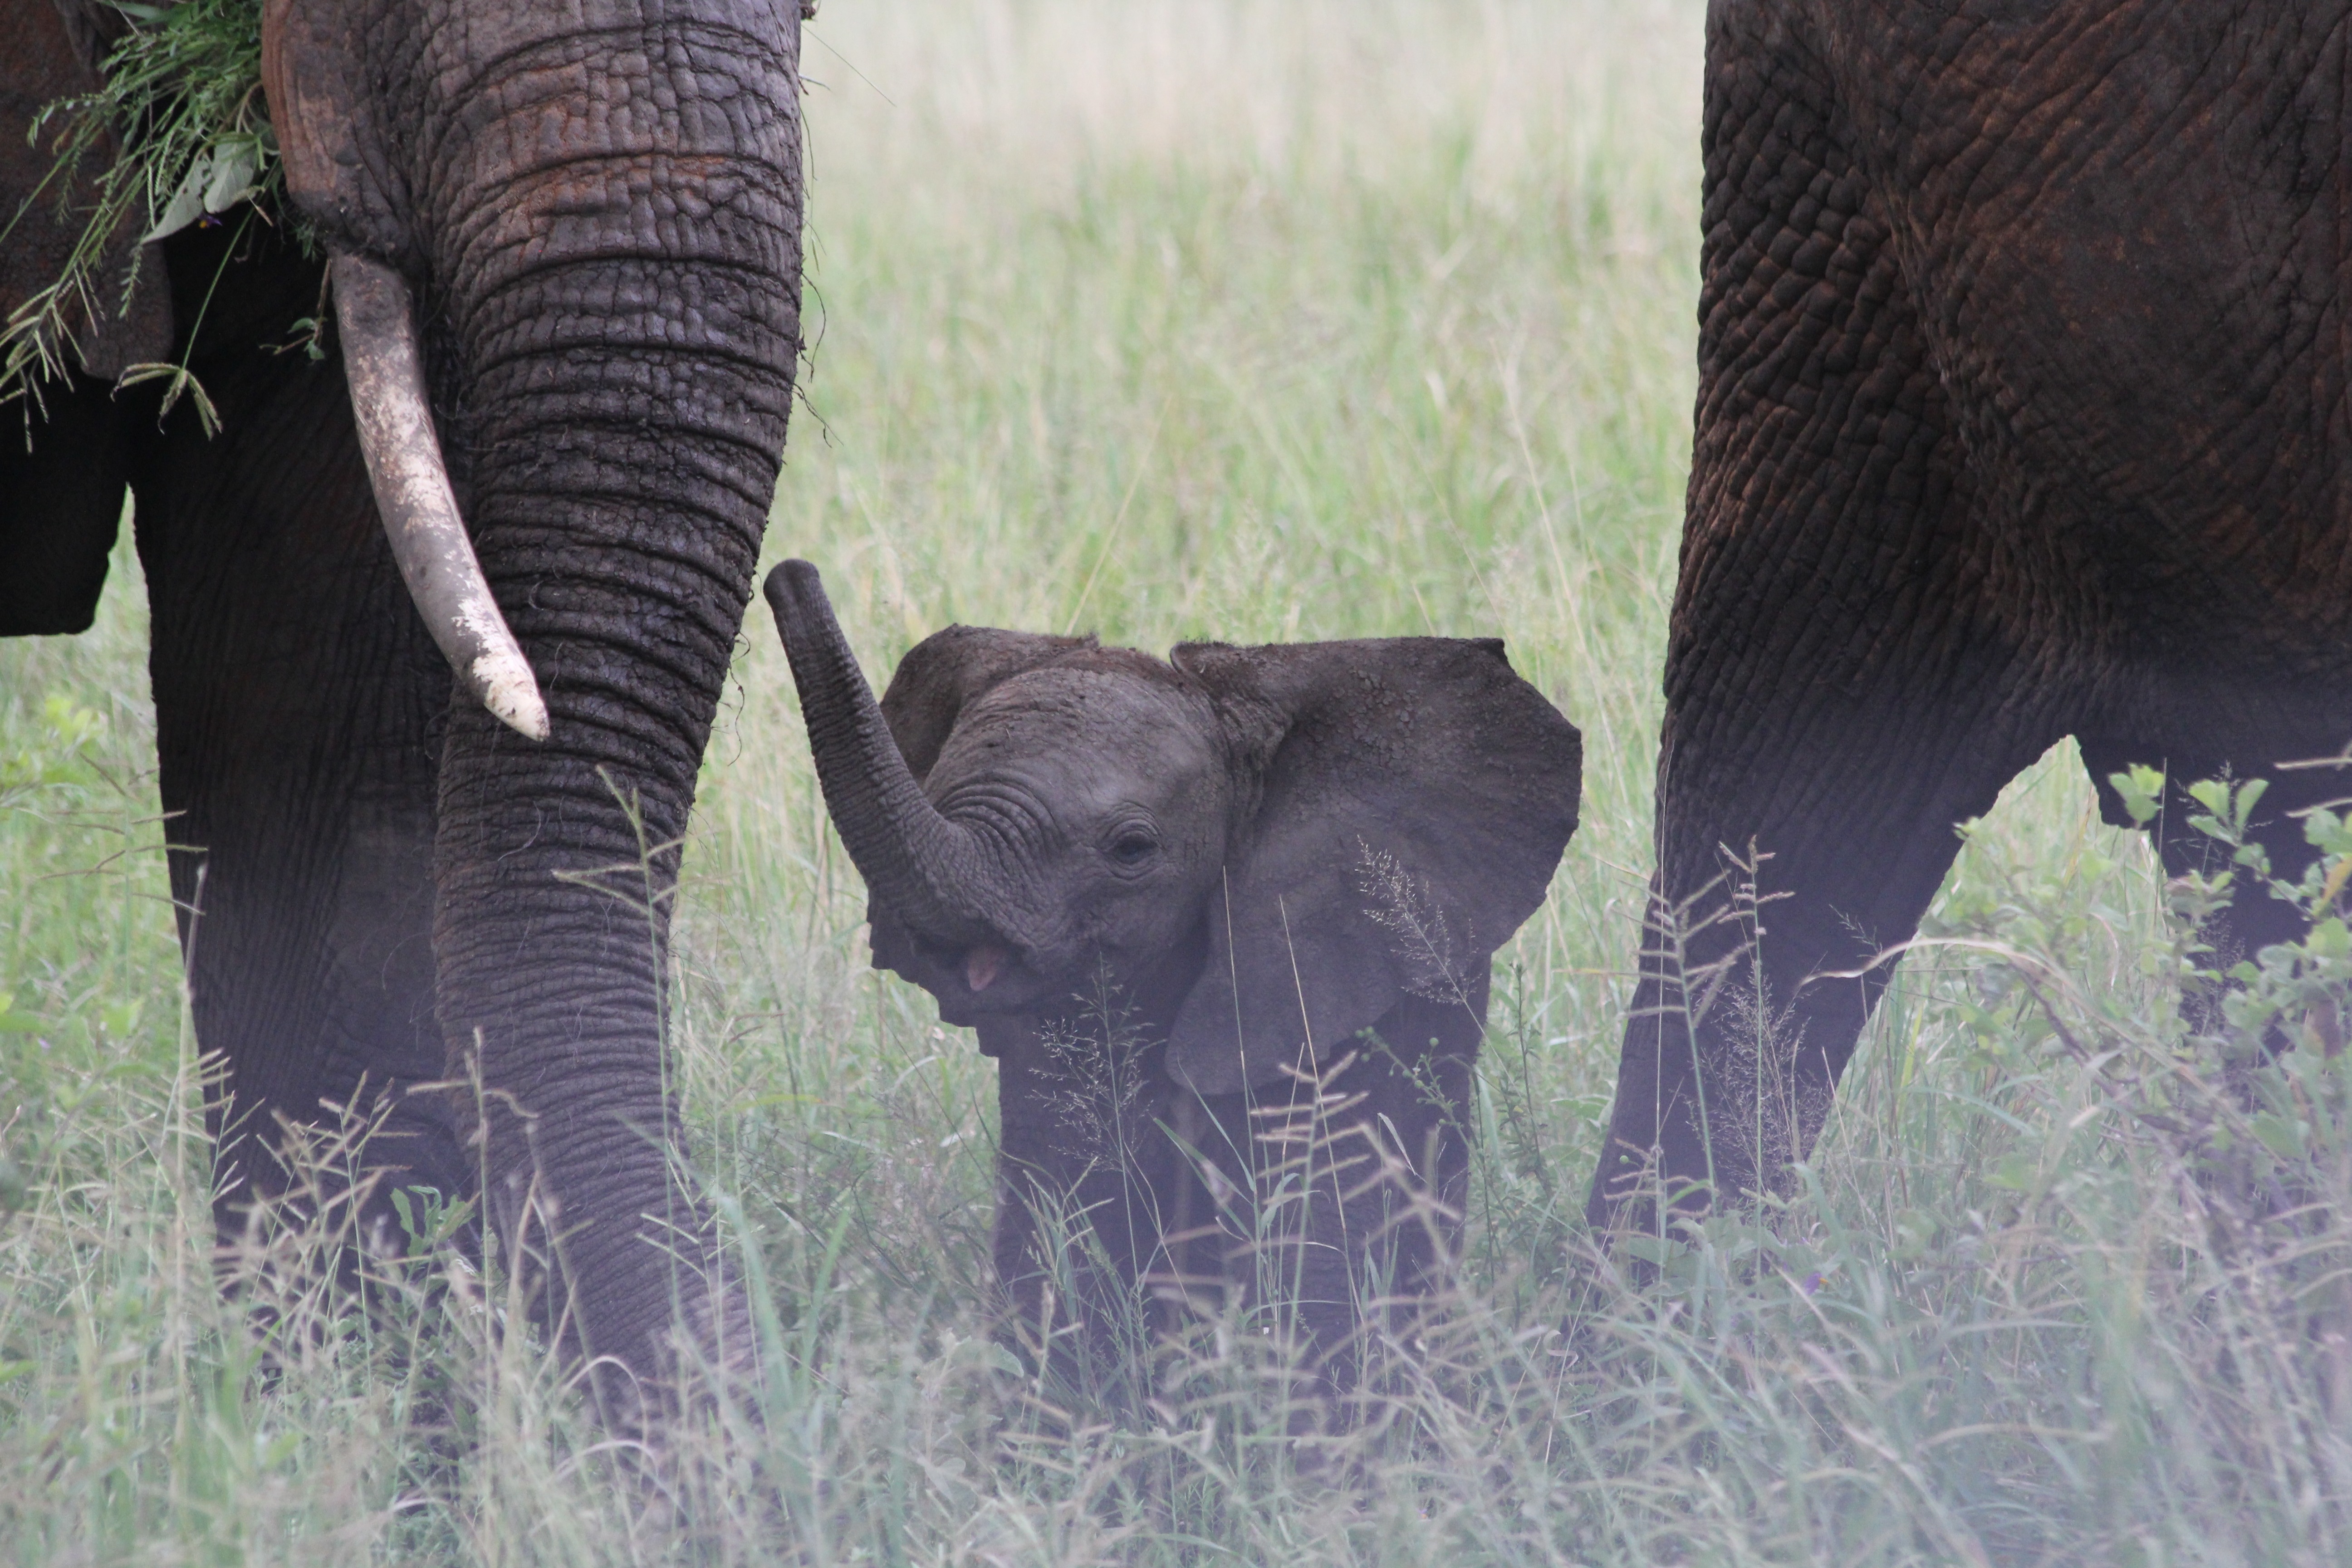
nature, wilderness, adventure, wildlife, wild, africa, mammal, child, national park, fauna, elephant, wild animal, tanzania, baby animal, animal world, safari, tarangire, baby elephant, elephant family, indian elephant, cattle like mammal, elephants and mammoths, elefentankind